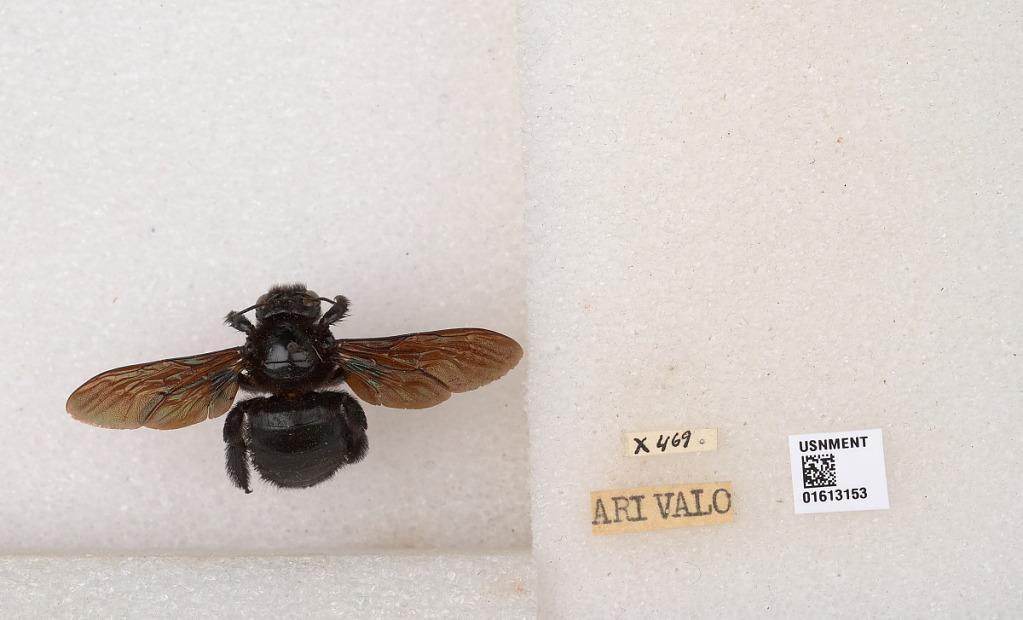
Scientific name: Xylocopa (Neoxylocopa) sp.